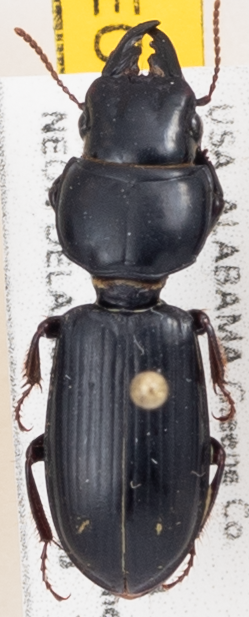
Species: Scarites subterraneus
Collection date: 2018-06-18
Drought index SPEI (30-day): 0.866
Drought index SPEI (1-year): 0.664
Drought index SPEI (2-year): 0.018